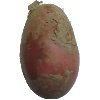
Label: Potato Red 1